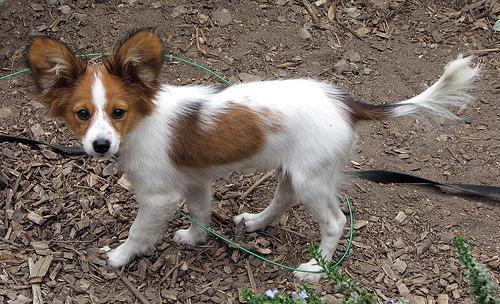
papillon